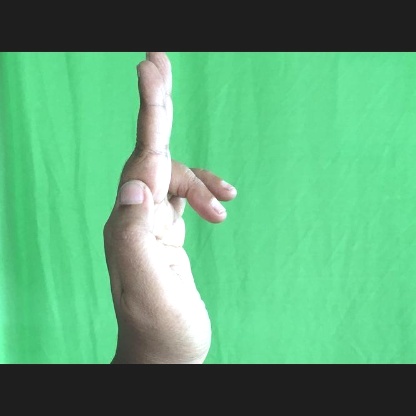
Mudra: Ardhapathaka